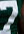
Number: 7